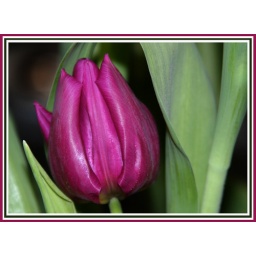
We received a bunch of tulips as a gift. The tulips grow in a water base that's in a larger vase. They opened yesterday.